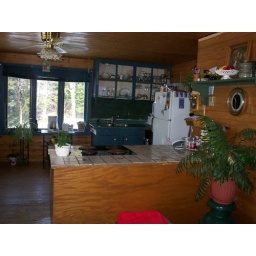
Rustic kitchen with ceramic top stove and build in oven in the oak semi-island.